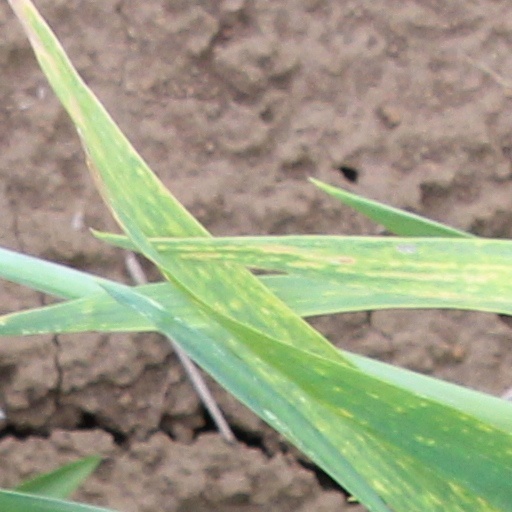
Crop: wheat